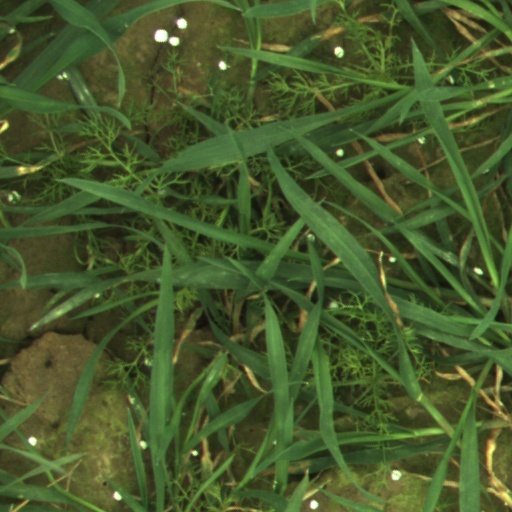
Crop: wheat